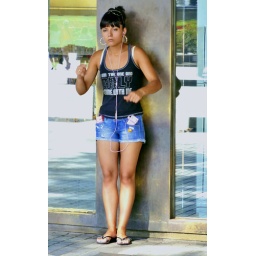
This girl between two shop windows in Barcelona follows the rythm of the music with her arms